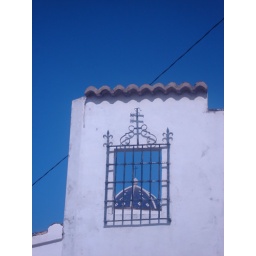
a window in the sky